Fryderyk Sapieha

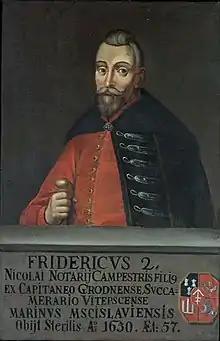
Fryderyk Sapieha

Fryderyk Sapieha (before 1599 - 1650) was a Polish-Lithuanian noble from Polish–Lithuanian Commonwealth. Voivode of Mścisław (1647-1650), podkomorzy of Vitebsk (from 1620), starost of Ostryń (from 1611). Studied in Vilnius and Ingolstadt. Deputy to Sejm in 1624. Fought in the Polish-Swedish War (1625–1629) and Smolensk War with Muscovy (1633-1634).